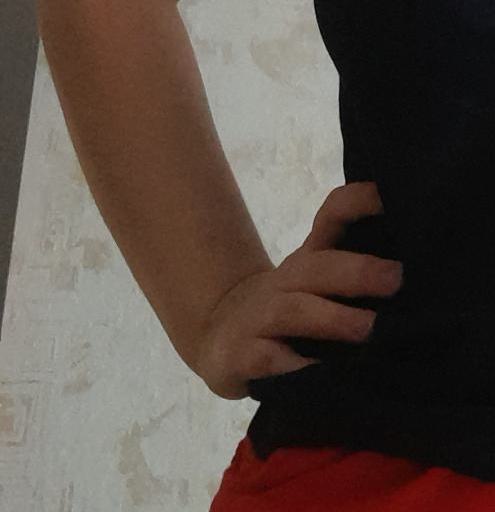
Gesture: no_gesture